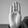
ASL letter: B